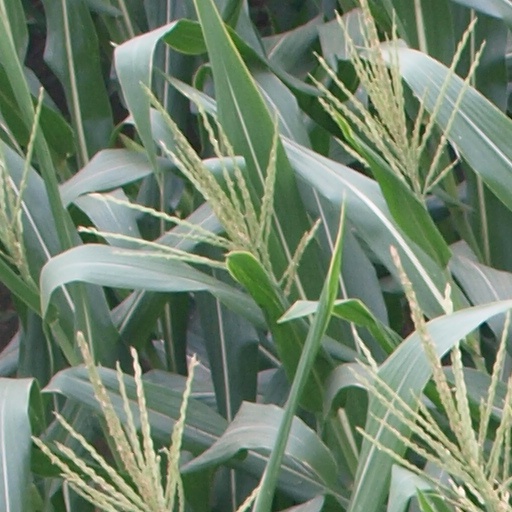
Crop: maize; corn